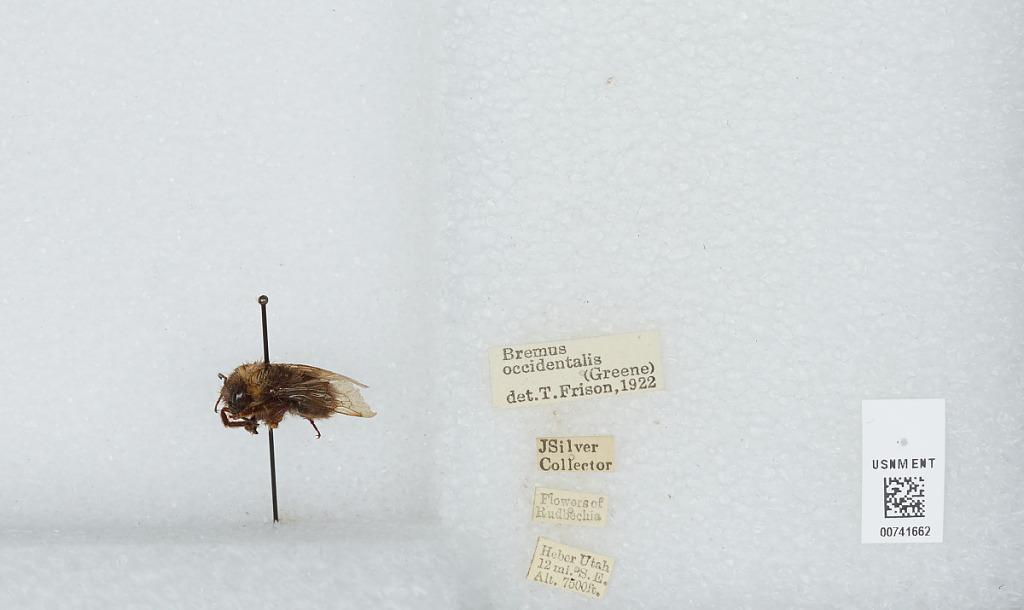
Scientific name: Bombus (Bombus) occidentalis Greene
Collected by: J. Silver
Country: United States
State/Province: Utah
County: Wasatch
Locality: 12 miles southeast of Heber
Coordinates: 40.3564, -111.281
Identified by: Frison, T.